Charizma

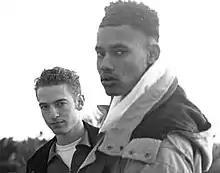
Peanut Butter Wolf ("left") and Charizma ("right")

Charles Edward Hicks Jr. (July 6, 1973 – December 16, 1993), also known by his stage name Charizma, was an MC from Milpitas, California. He is best known for his work with Peanut Butter Wolf; the two artists formed a duo after meeting in 1990. Their musical partnership was cut short by Charizma's murder in December 1993.